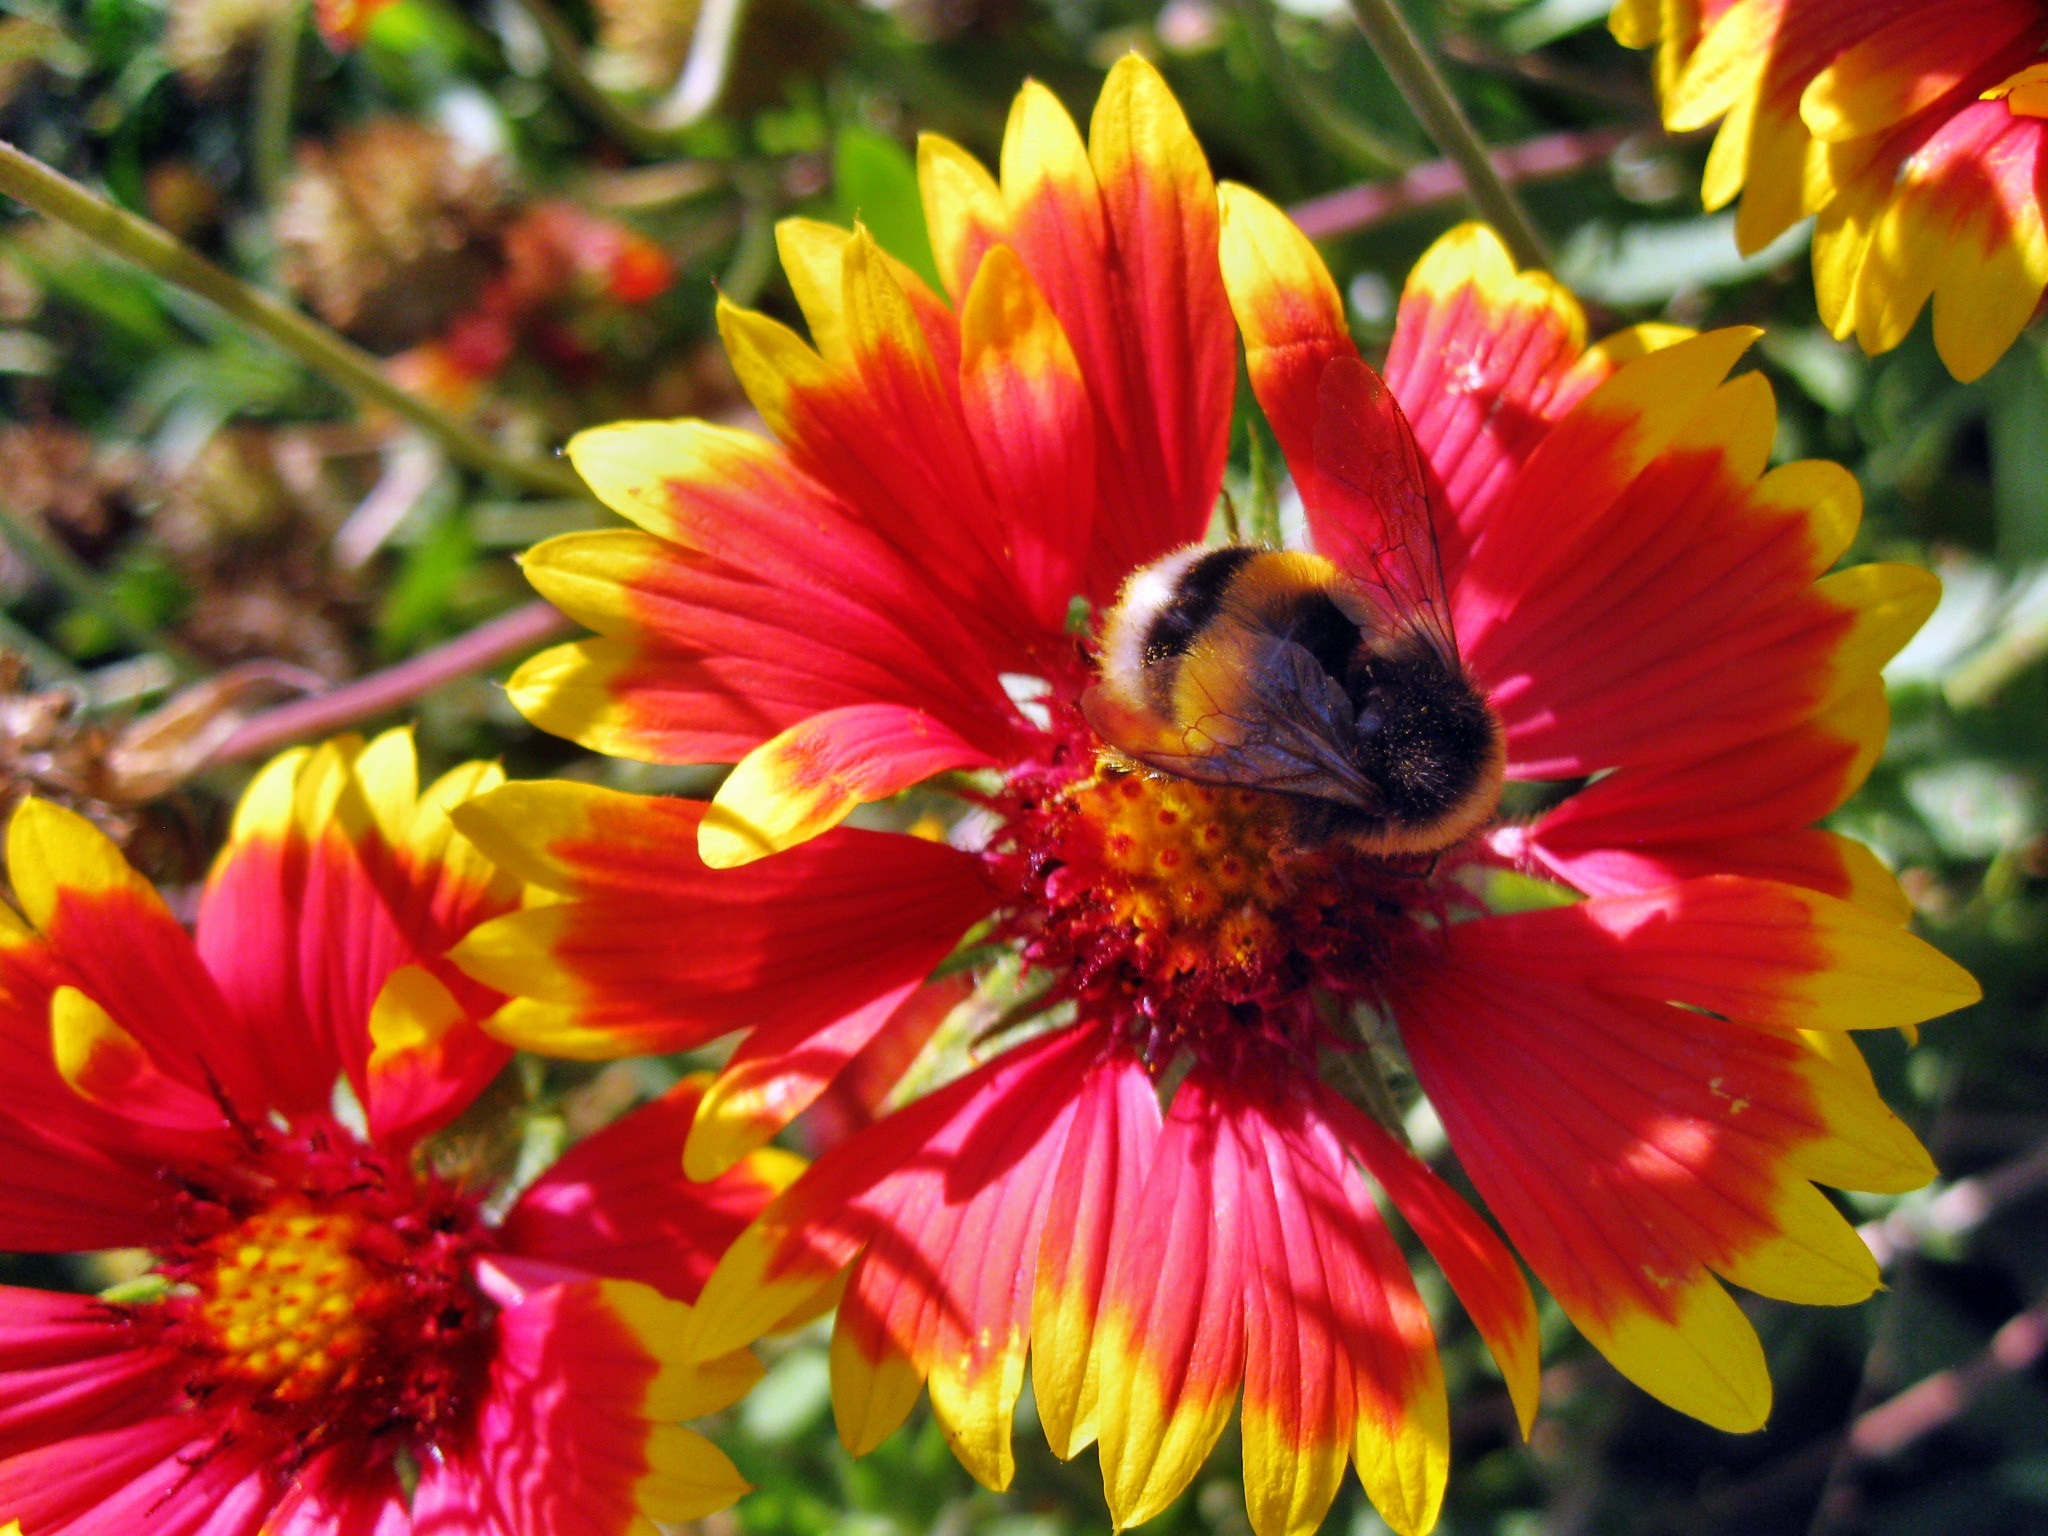
plant, flower, petal, summer, insect, flora, invertebrate, wildflower, bee, nectar, macro photography, flowering plant, daisy family, annual plant, land plant, blanket flowers, rudbekia